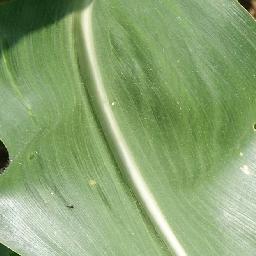
Label: Corn___healthy